Stachy

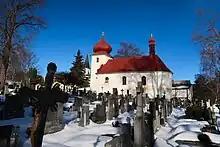
Church of Our Lady of the Sorrows

The historic part of the village of Stachy around the road to Vimperk is formed by well preserved folk-architecture timbered houses and is protected as a village monument reservation. The main landmarks of the village are the Church of Our Lady of the Sorrows from 1781 and the Church the Visitation of the Virgin Mary, which was built in the Empire style in 1842–1849.